Penicillin

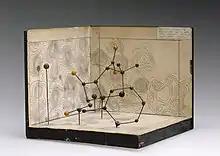
Dorothy Hodgkin's model of penicillin's structure

In 1930 Cecil George Paine, a pathologist at the Royal Infirmary in Sheffield, successfully treated ophthalmia neonatorum, a gonococcal infection in infants, with penicillin (fungal extract) on 25 November 1930.